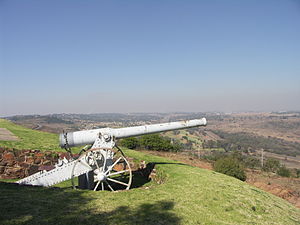
155 mm Creusot Long Tom
Sydafrikansk 'Long Tom'-kanon
155 mm Creusot Long Tom var en fransk feltkanon. Den Sydafrikanske republik købte fire kanoner med 8800 runder med ammunition i 1897. Disse blev placeret i forter omkring Pretoria. Under Anden Boerkrig blev de brugt på slagmarken som feltkanoner. Efter at have opbrugt deres ammunition, blev de ødelagt for at forhindre, at de skulle falde i britiske hænder.